Sky position (RA, Dec in degrees): 186.491, 10.054
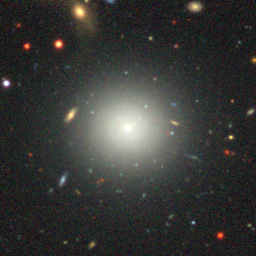
Galaxy morphology: Round Smooth Galaxies